Adhyapika

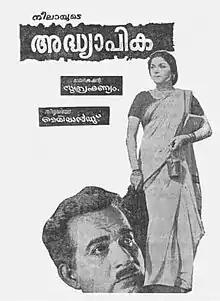

Adhyaapika is a 1968 Indian Malayalam-language film, directed and produced by P. Subramaniam. The film stars Madhu, Thikkurissy Sukumaran Nair, Vaikkam Mani and Ambika. The film had musical score by V. Dakshinamoorthy. The film was remade in Tamil as "Kula Vilakku" (1969).